List of airports in Norway

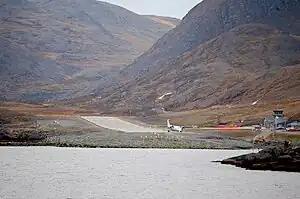
A de Havilland Canada Dash 8-100 of Widerøe at Honningsvåg Airport, Valan, one of 29 regional airports in Norway

Oslo Airport, Gardermoen is by a factor of almost four the busiest airport in the country, about half of which is international services. It opened in 1998—replacing Oslo Airport, Fornebu— and serves as a hub for Norwegian Air Shuttle and Scandinavian Airlines (SAS). It is followed by three other major airports, Bergen Airport, Flesland; Stavanger Airport; and Trondheim Airport, Værnes. These act as focus cities for said airlines. The four next airports are of almost equal size. Sandefjord Airport, Torp serves low-cost airlines in Eastern Norway and is often branded as "Oslo" by airlines such as Ryanair. Bodø Airport and Tromsø Airport act as hubs within Northern Norway, from which Widerøe flies to regional airports. Oslo, Trondheim and Bergen have a similar function in Southern Norway.